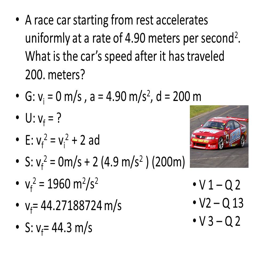
a race car starting from rest accelerates uniformly at a rate of 4